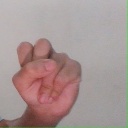
अक्षर: स